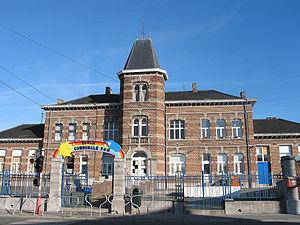
Ville-sur-Haine (Belgique), l'école communale.
Ville-sur-Haine est une section de la ville belge du Rœulx, située en Wallonie dans la province de Hainaut.